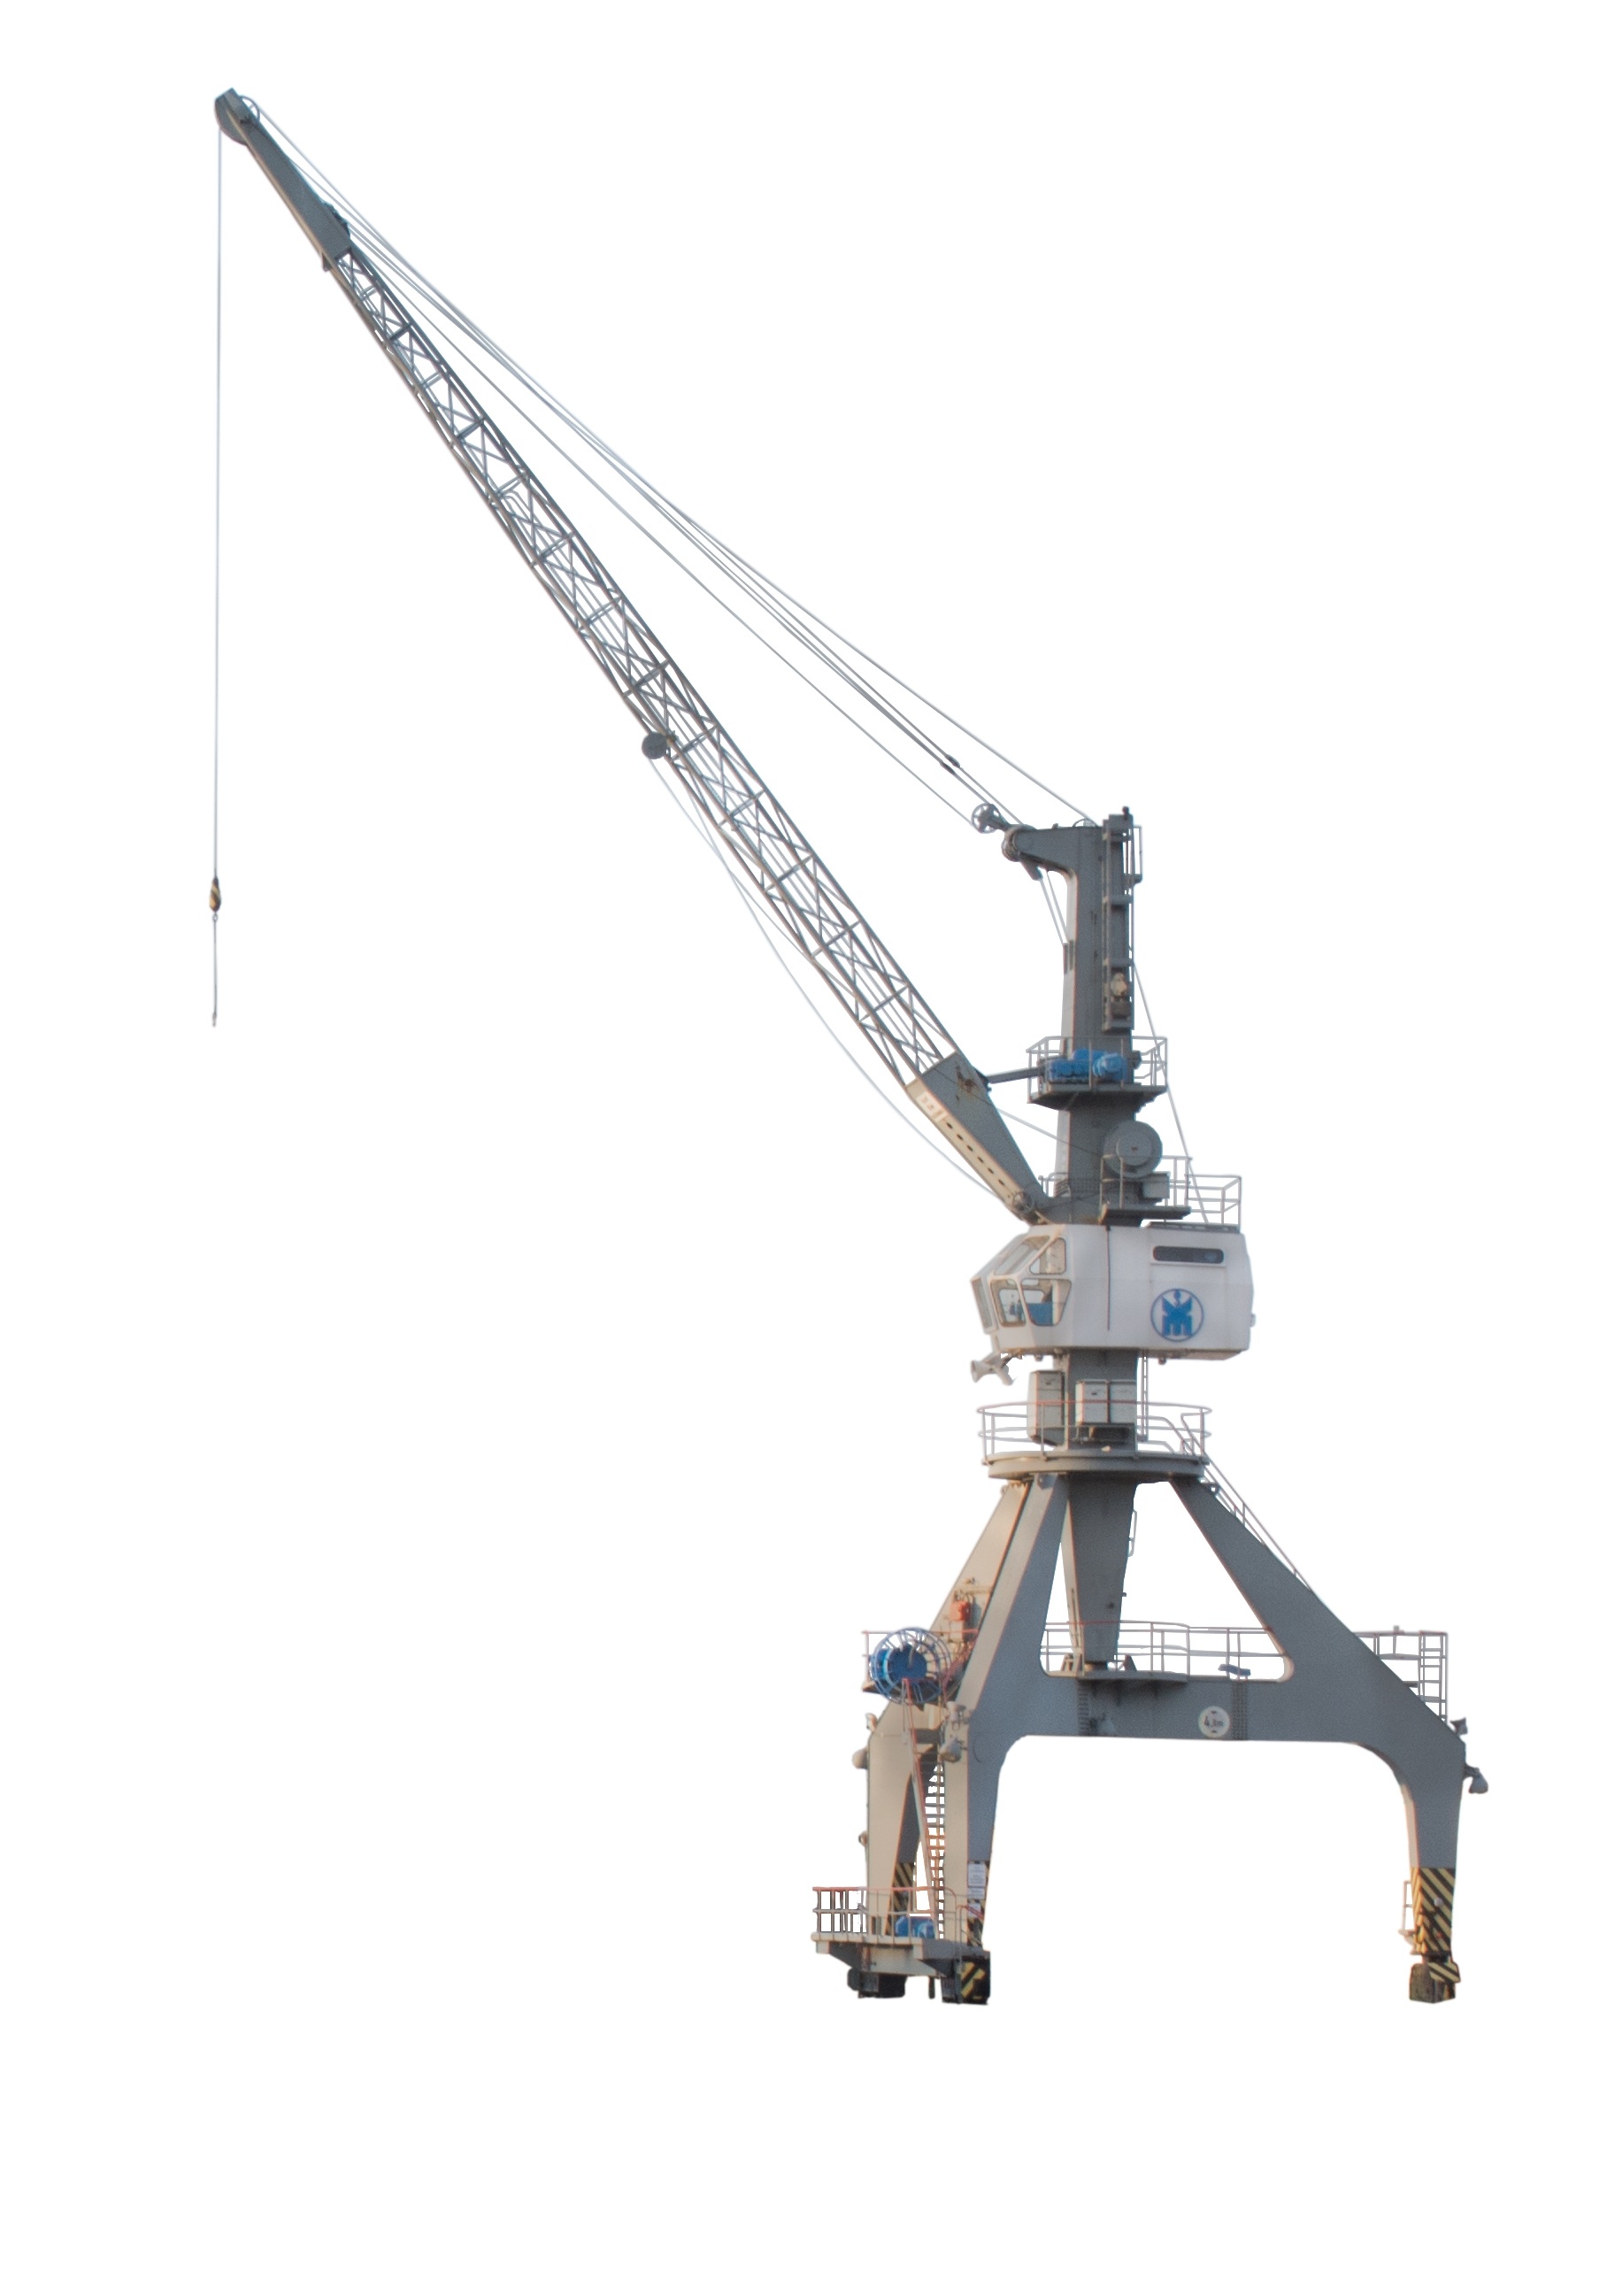
isolated, mast, machine, industry, port, hook, product, crane, harbour cranes, lifting crane, load crane, harbour crane, construction equipment, industrial crane, bicycle frame, jib crane, automotive exterior